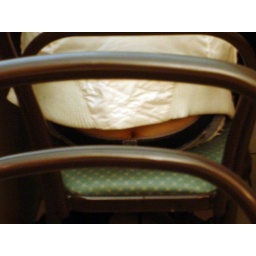
Spy mode :p French girl don't wear under clothes :p